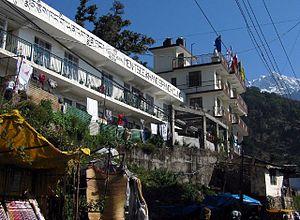
L'Institut de médecine et d'astrologie tibétaine, ou Men-Tsee-Khang est une école de médecine spécialisée en médecine traditionnelle tibétaine et en astrologie tibétaine fondé en 1916 par Thubten Gyatso, le 13ᵉ dalaï-lama à Lhassa au Tibet.